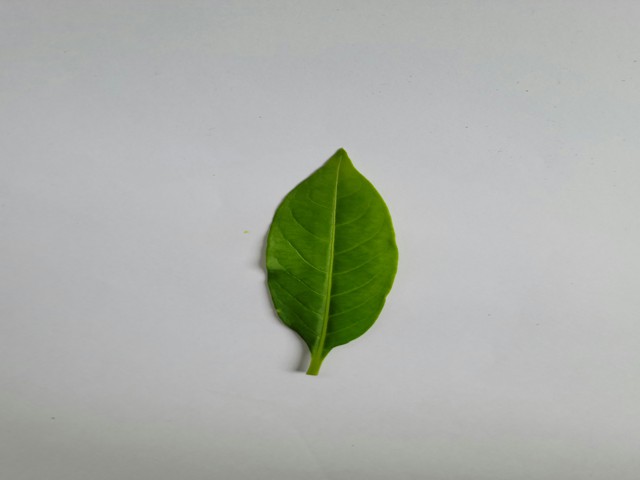
Plant: sarpagandha